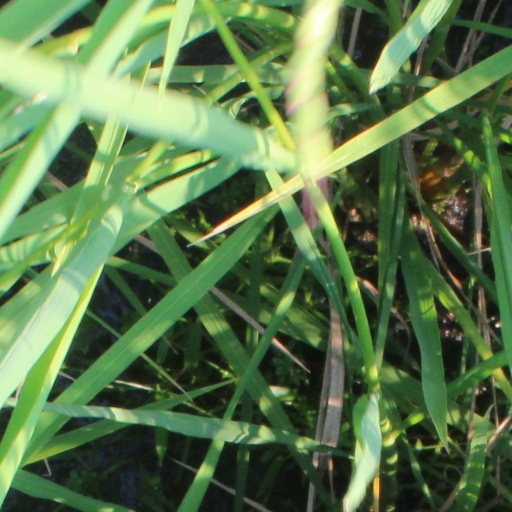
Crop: rice